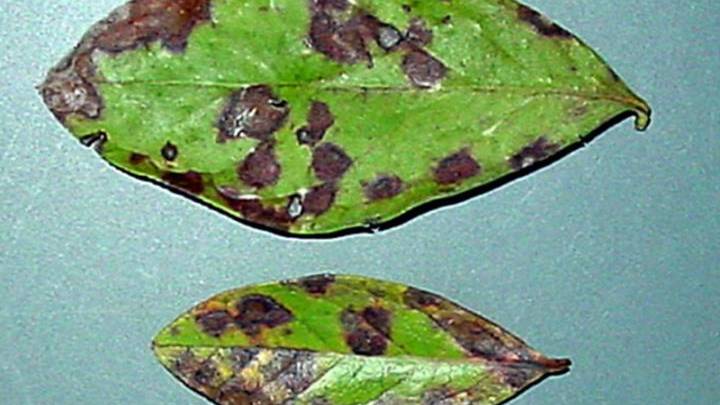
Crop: cherry
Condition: spot